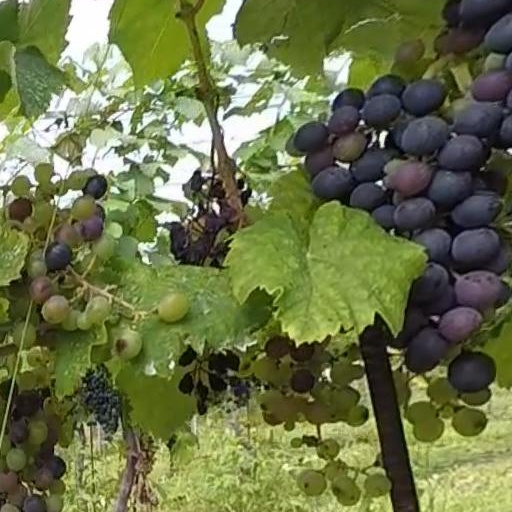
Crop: grape